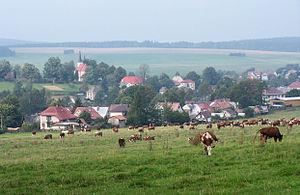
Herálec est une commune du district de Žďár nad Sázavou, dans la région de Vysočina, en Tchéquie. Sa population s'élevait à 1 320 habitants en 2019.